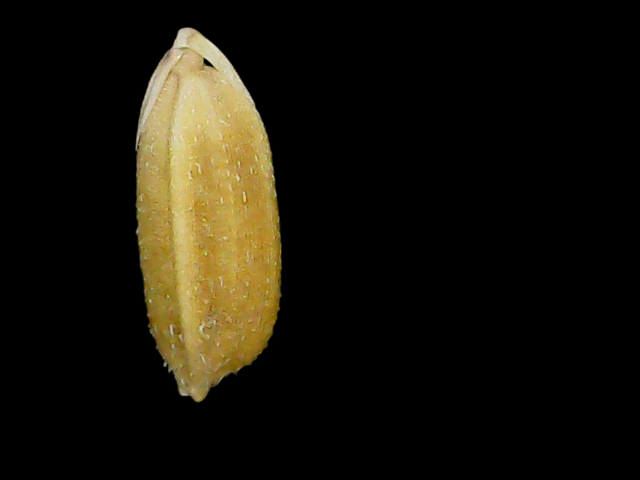
Rice variety: Bd95